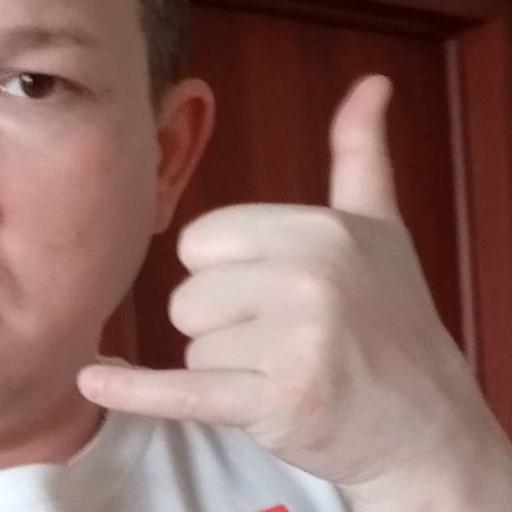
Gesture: call